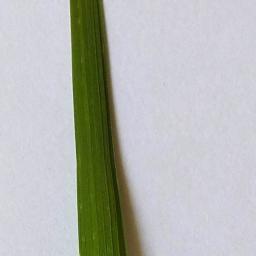
Label: Rice___Healthy